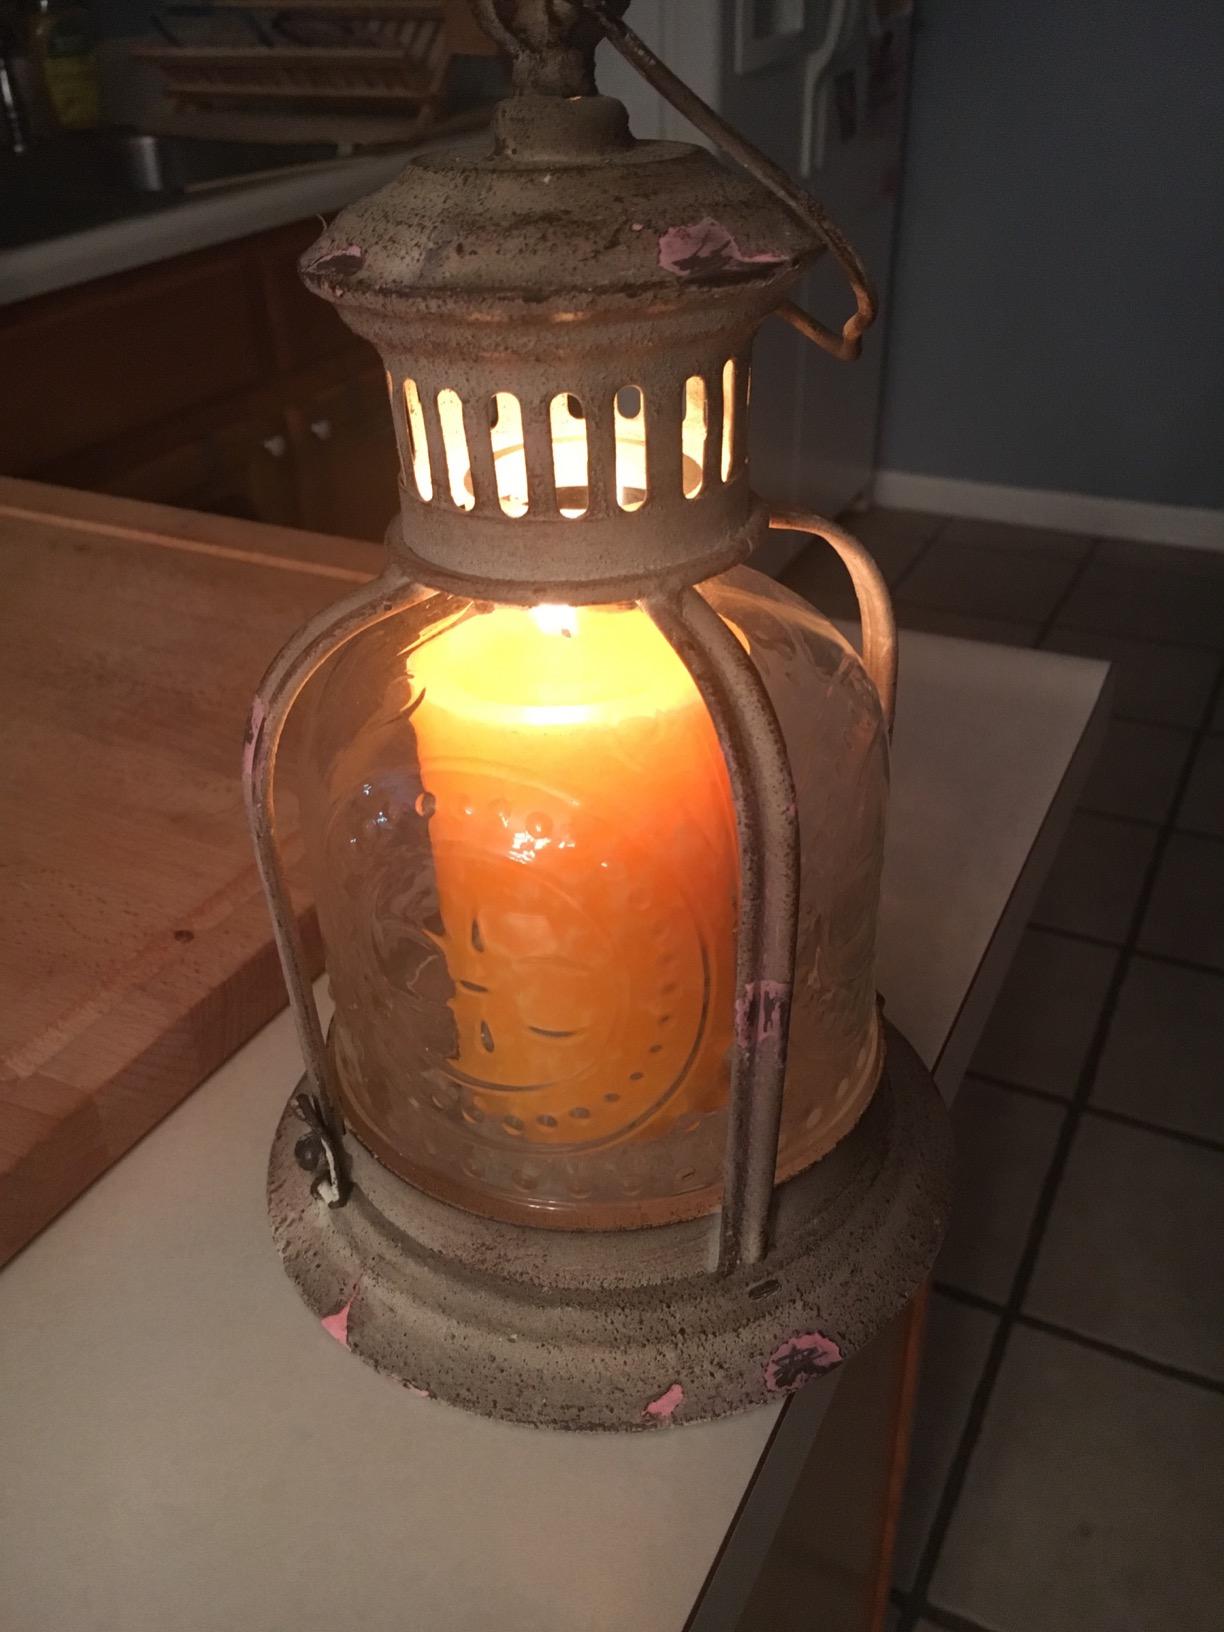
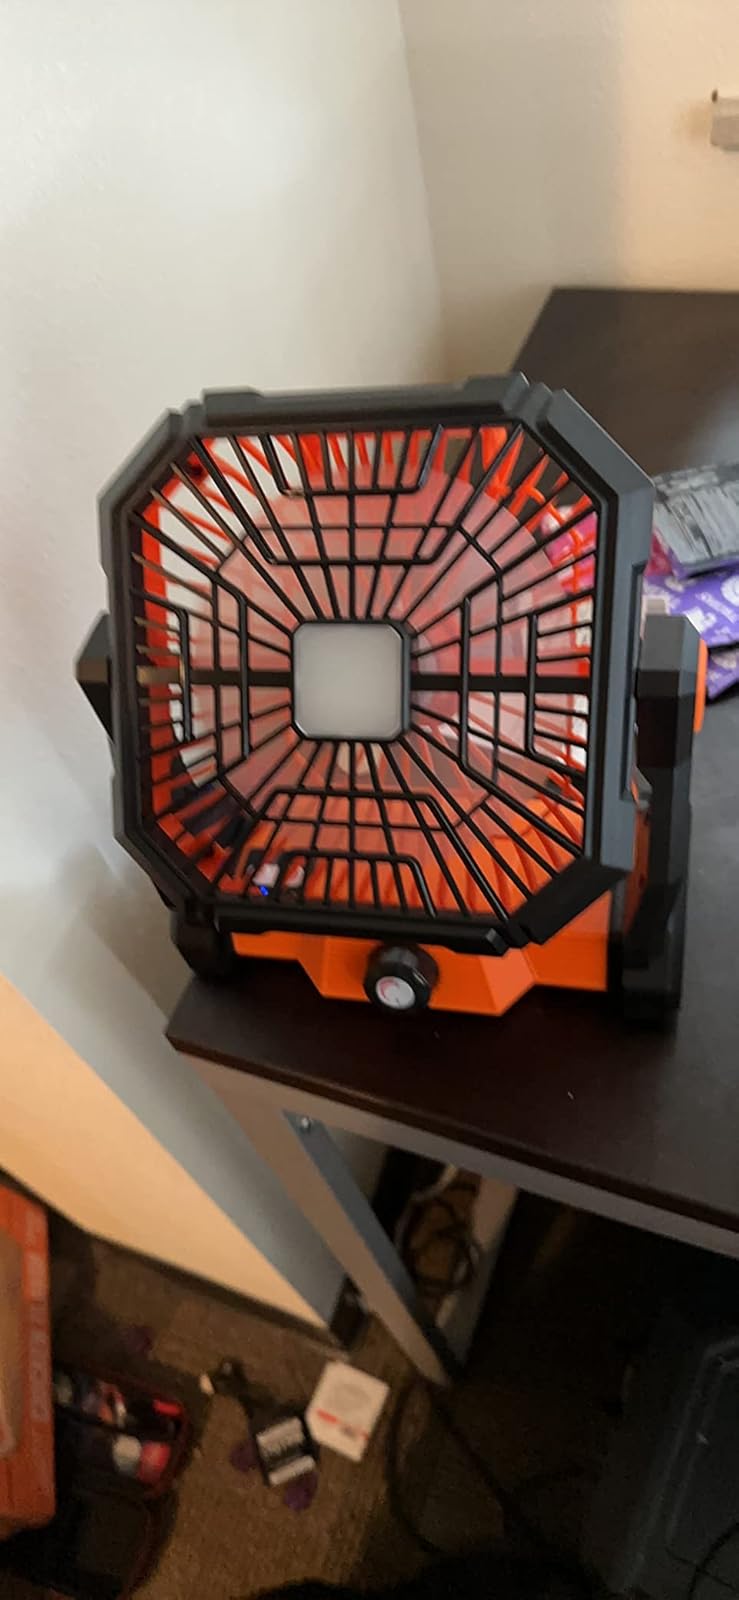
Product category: lantern
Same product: no